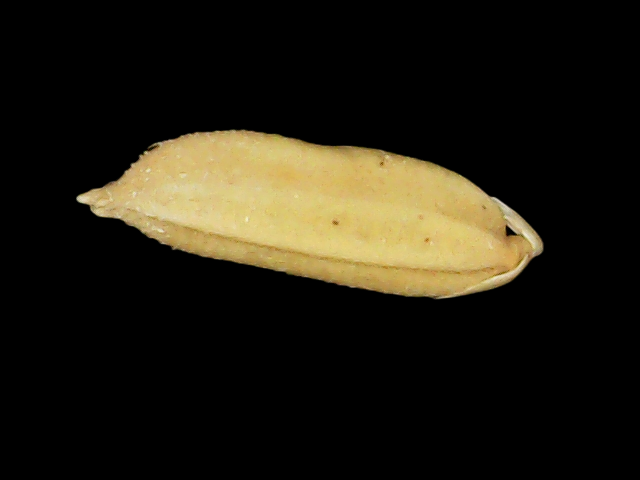
Rice variety: Binadhan24